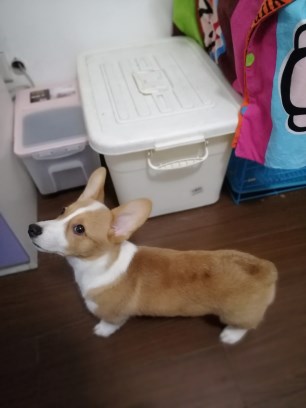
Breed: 2909-n000116-Cardigan